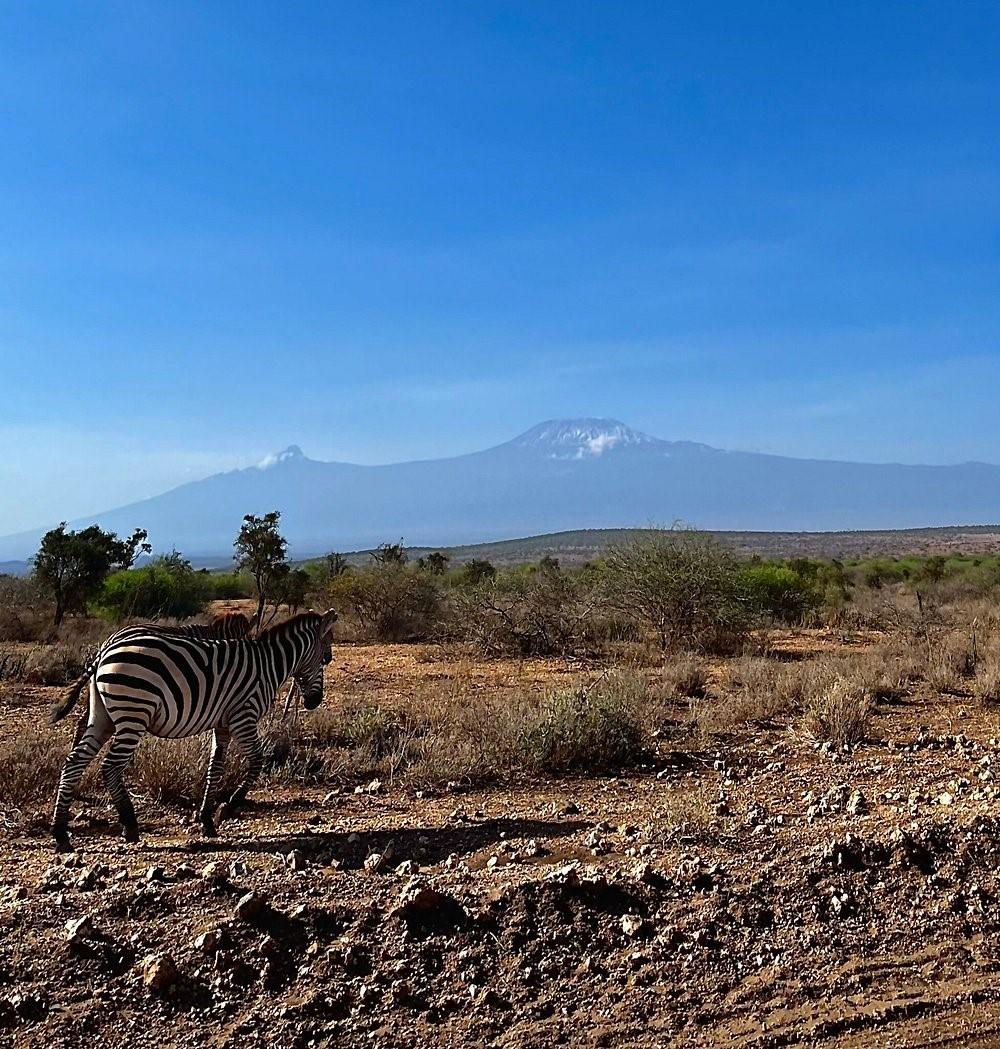
Mazingira mazuri ya kuvutia ya mbuga za wanyama kukiwa na pundamilia mwenye mistari ya rangi nyeupe na nyeusi akiwa anatembea, kwa mbali kukiwa na safu za milima mirefu.